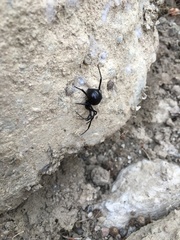
Species: Lactrodectus_hesperus